List of Old Abingdonians

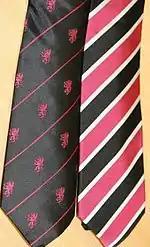
The Old Abingdonian ties (Griffen and Stripes)

Old Abingdonians are former pupils of Abingdon School or, in some cases, Honorary Old Abingdonians who have been awarded the status based on service to the School. The Old Abingdonians also run the Old Abingdonian Club (OA club), an organisation hosted by the school. It was founded in 1743.